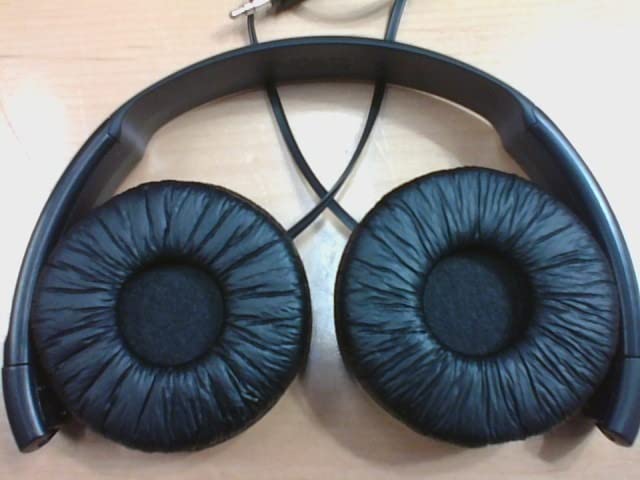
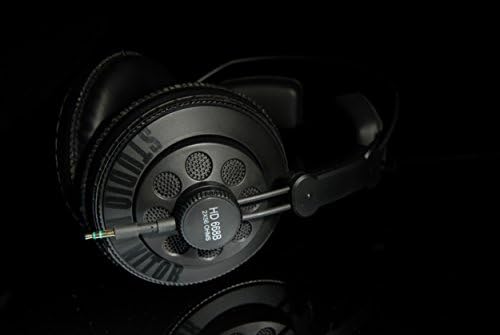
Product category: headphones
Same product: no